Puketutu railway station

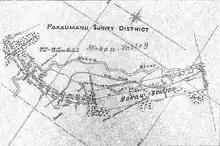
Plan of Mokau (Puketutu) Station on 12 acres 1 rood 5 perches 1880s

A branch line down the Mokau valley to Piopio and Aria was surveyed, but rejected in a ballot (under the 1914 Local Railways Act) in 1922. A extension south to a coal seam at Waitewhena was also considered. From 1933 that mine was served via Ohura on the Stratford–Okahukura Line.